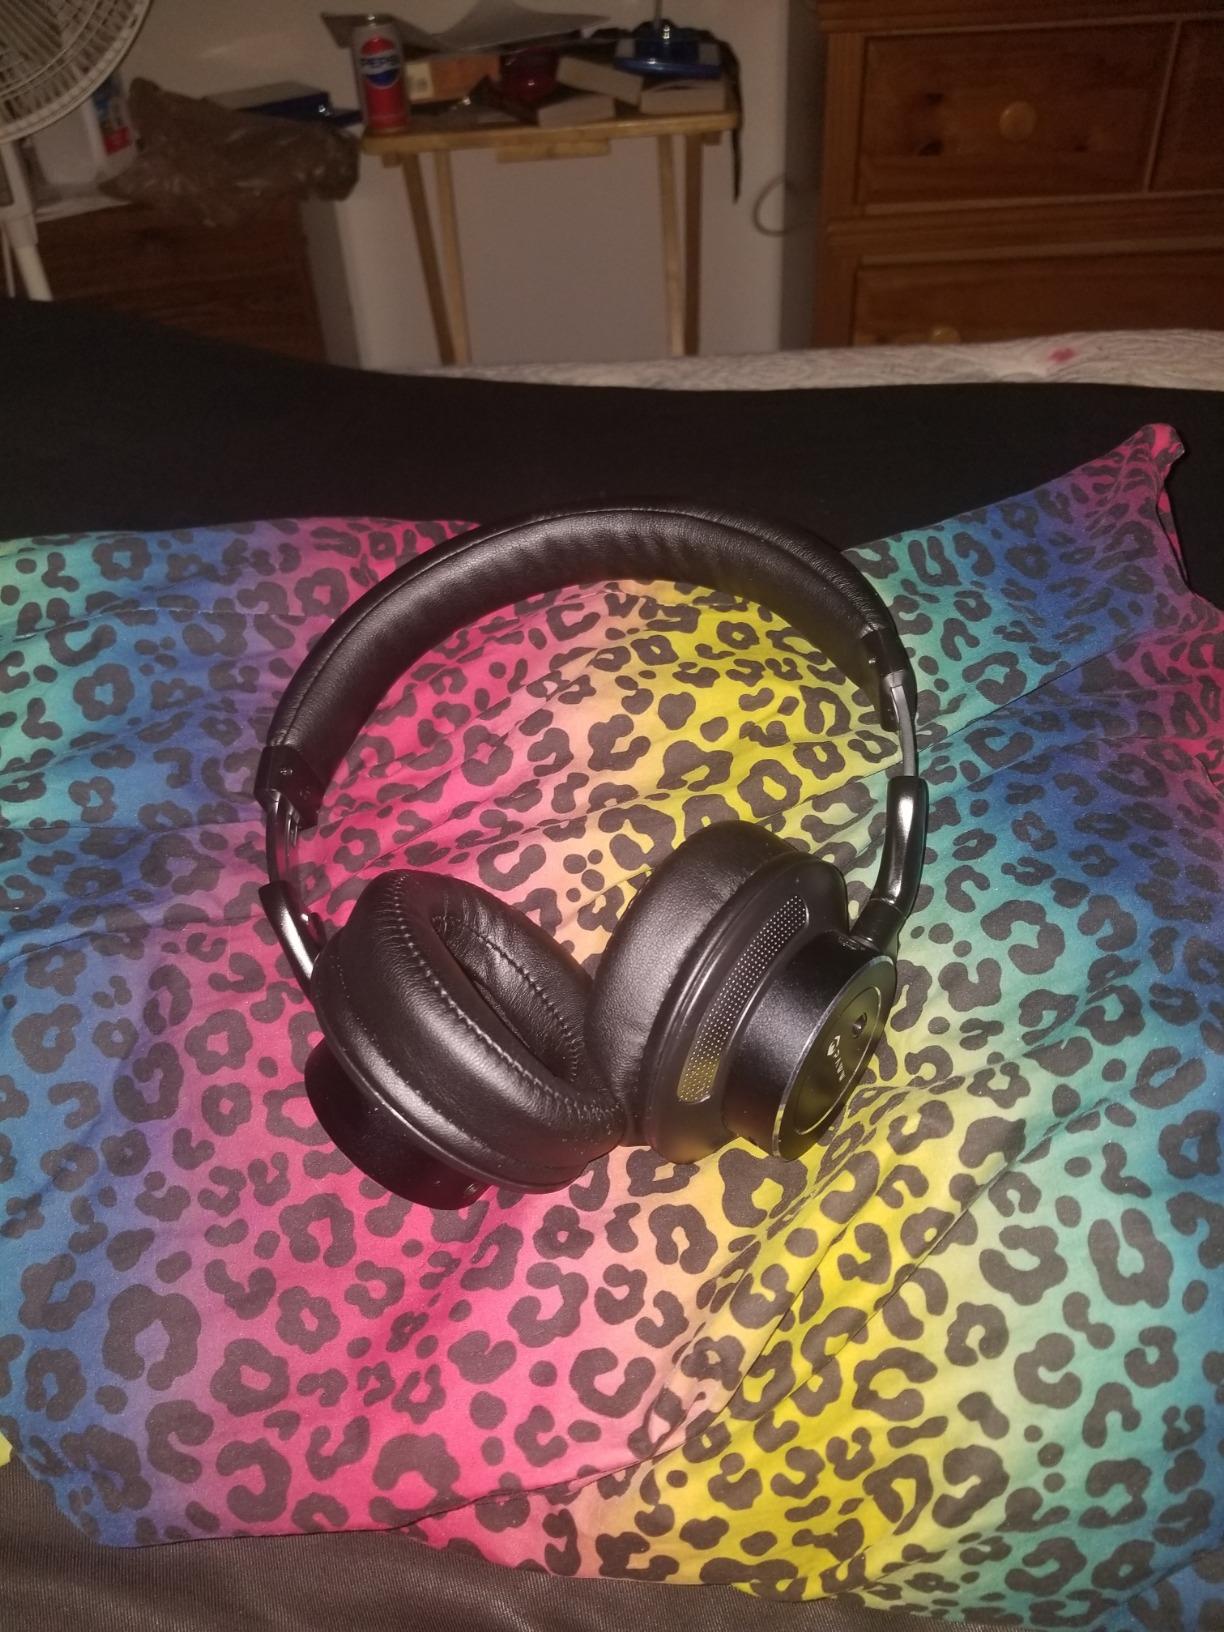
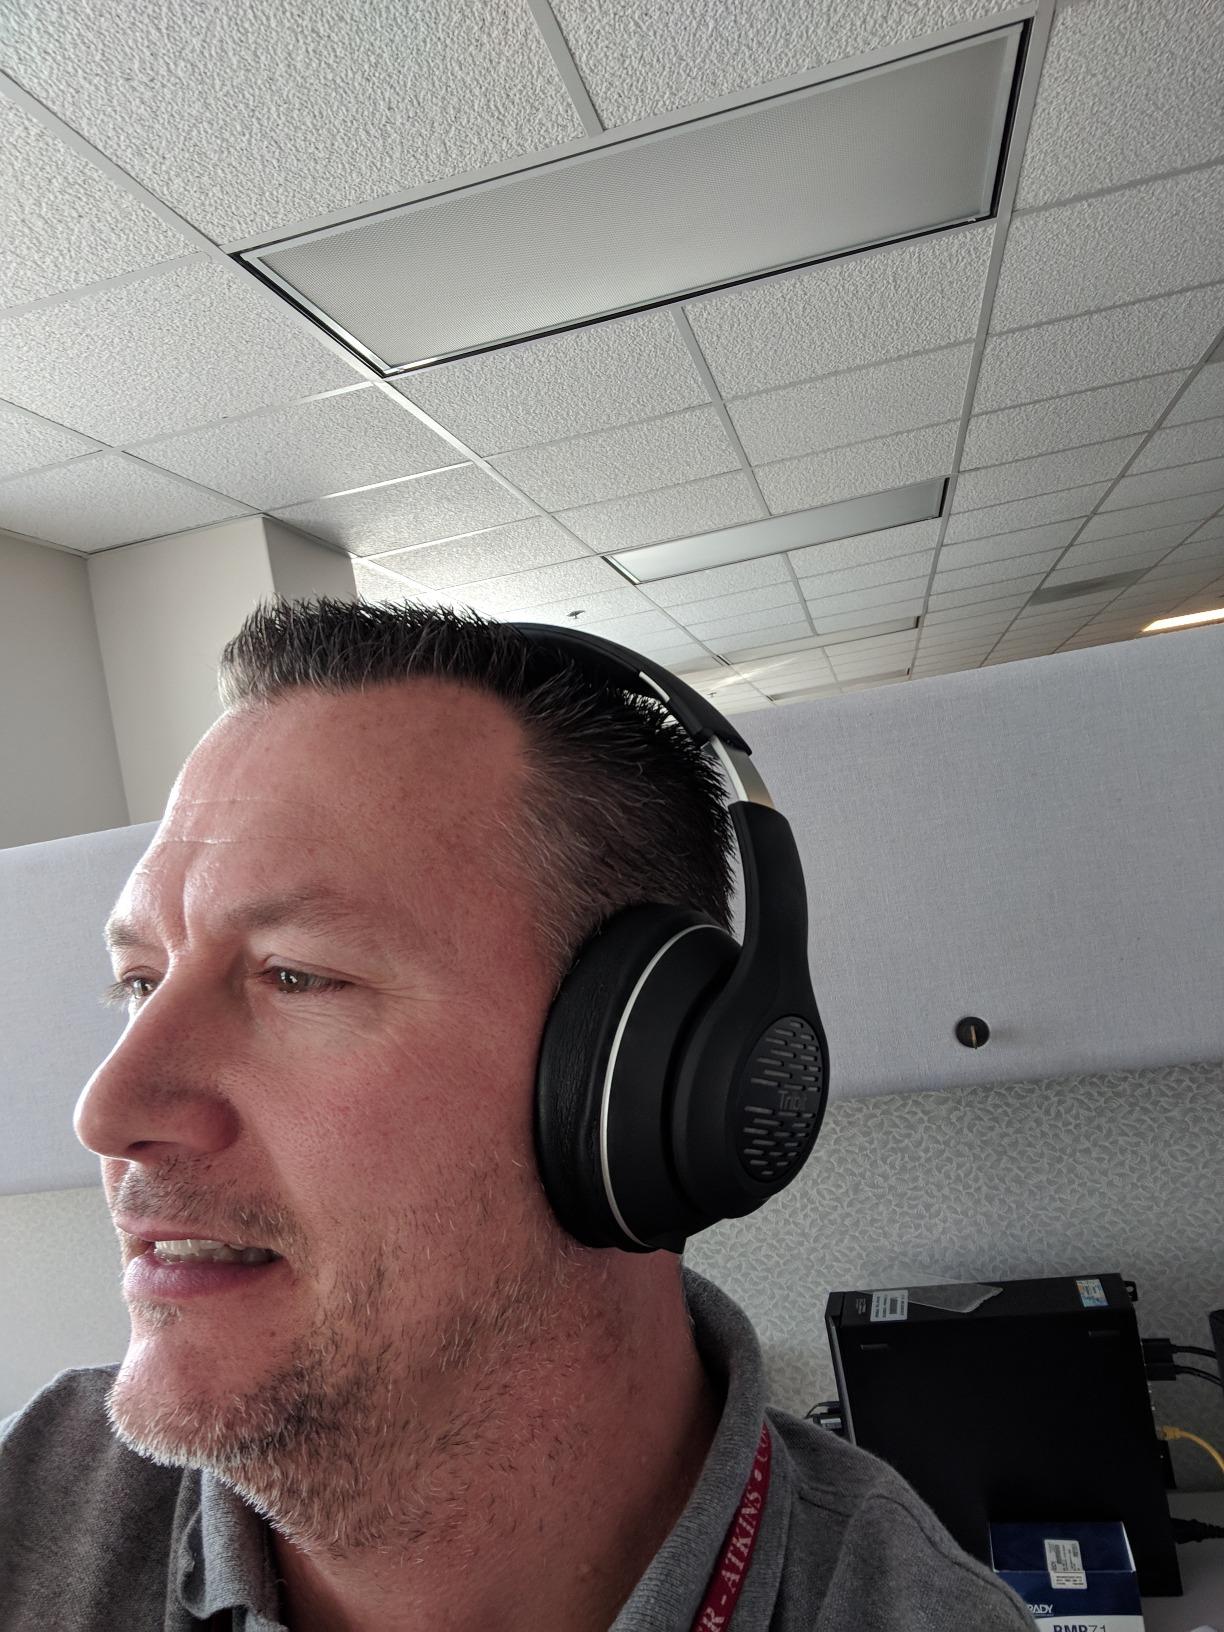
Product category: headphones
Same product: no